All-of-a-Kind Family

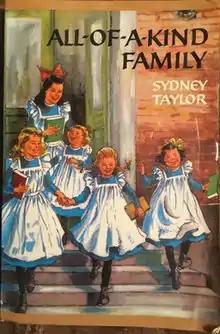

All-of-a-Kind Family is a 1951 children's book by Sydney Taylor about a family of five American Jewish girls growing up on the Lower East Side of New York City in 1912. It was followed by four sequels.